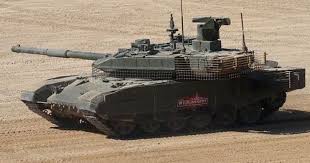
Label: Tank